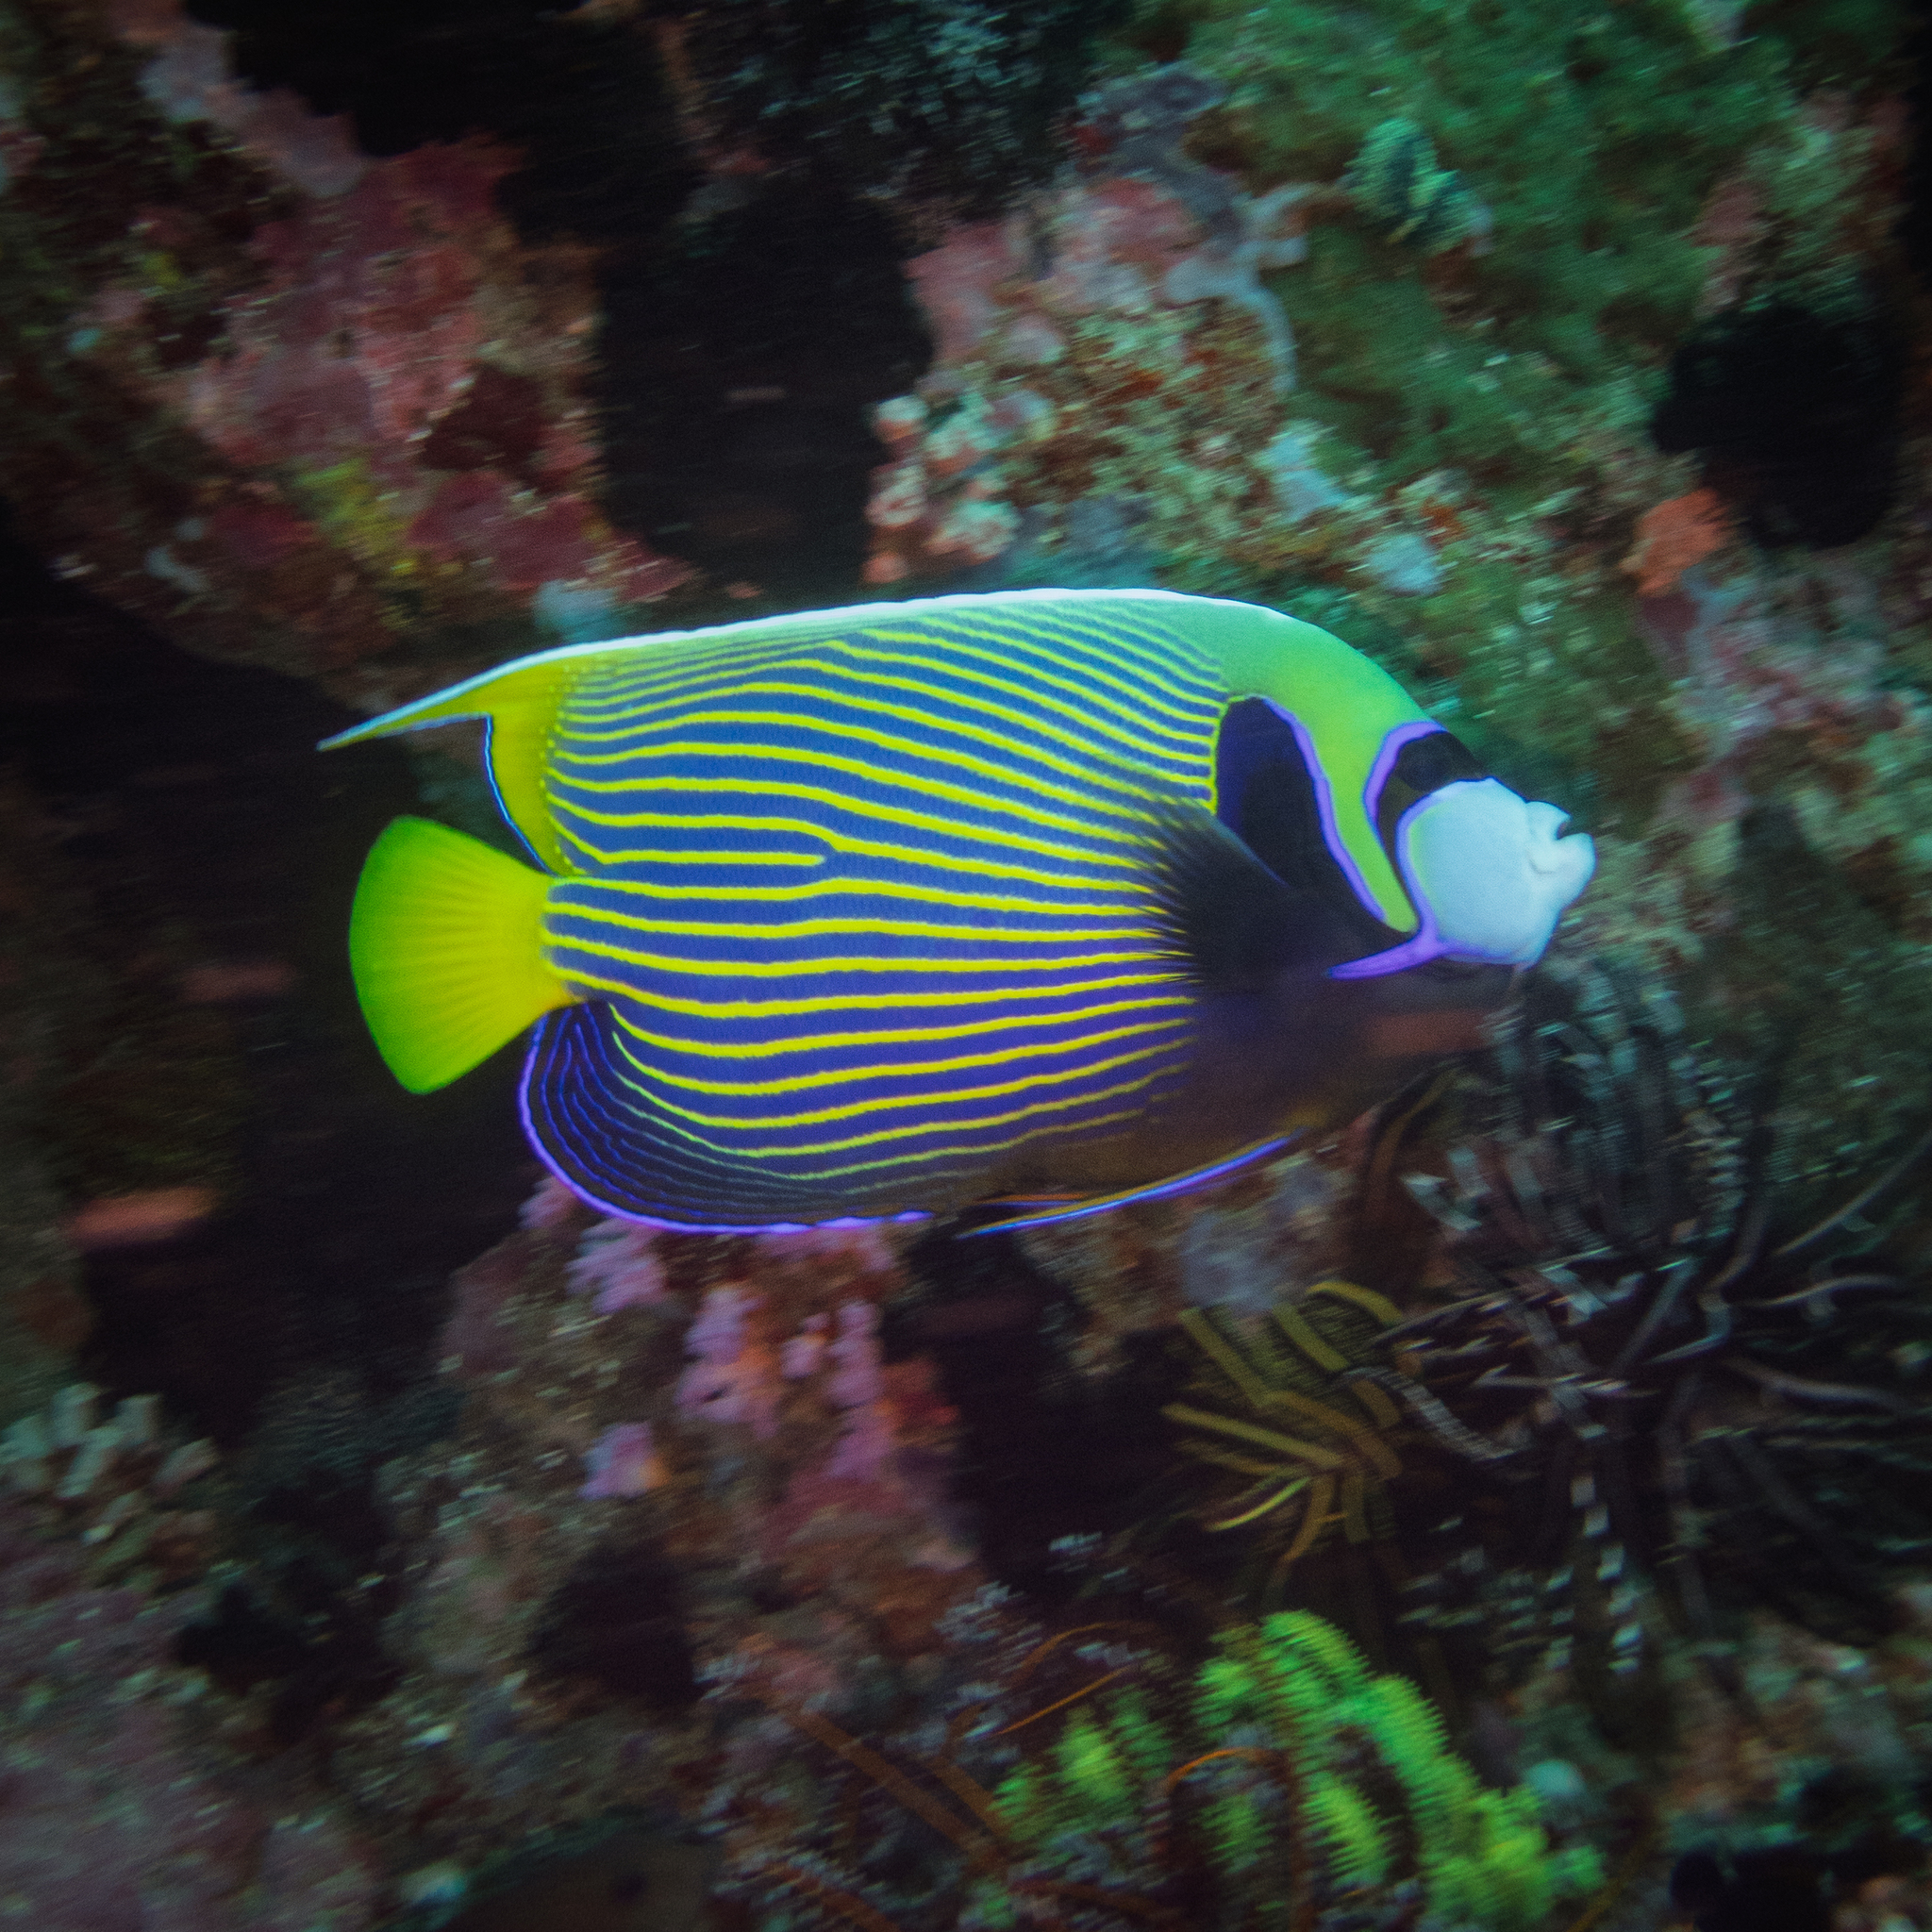
Pomacanthus imperator (Emperor Angelfish)